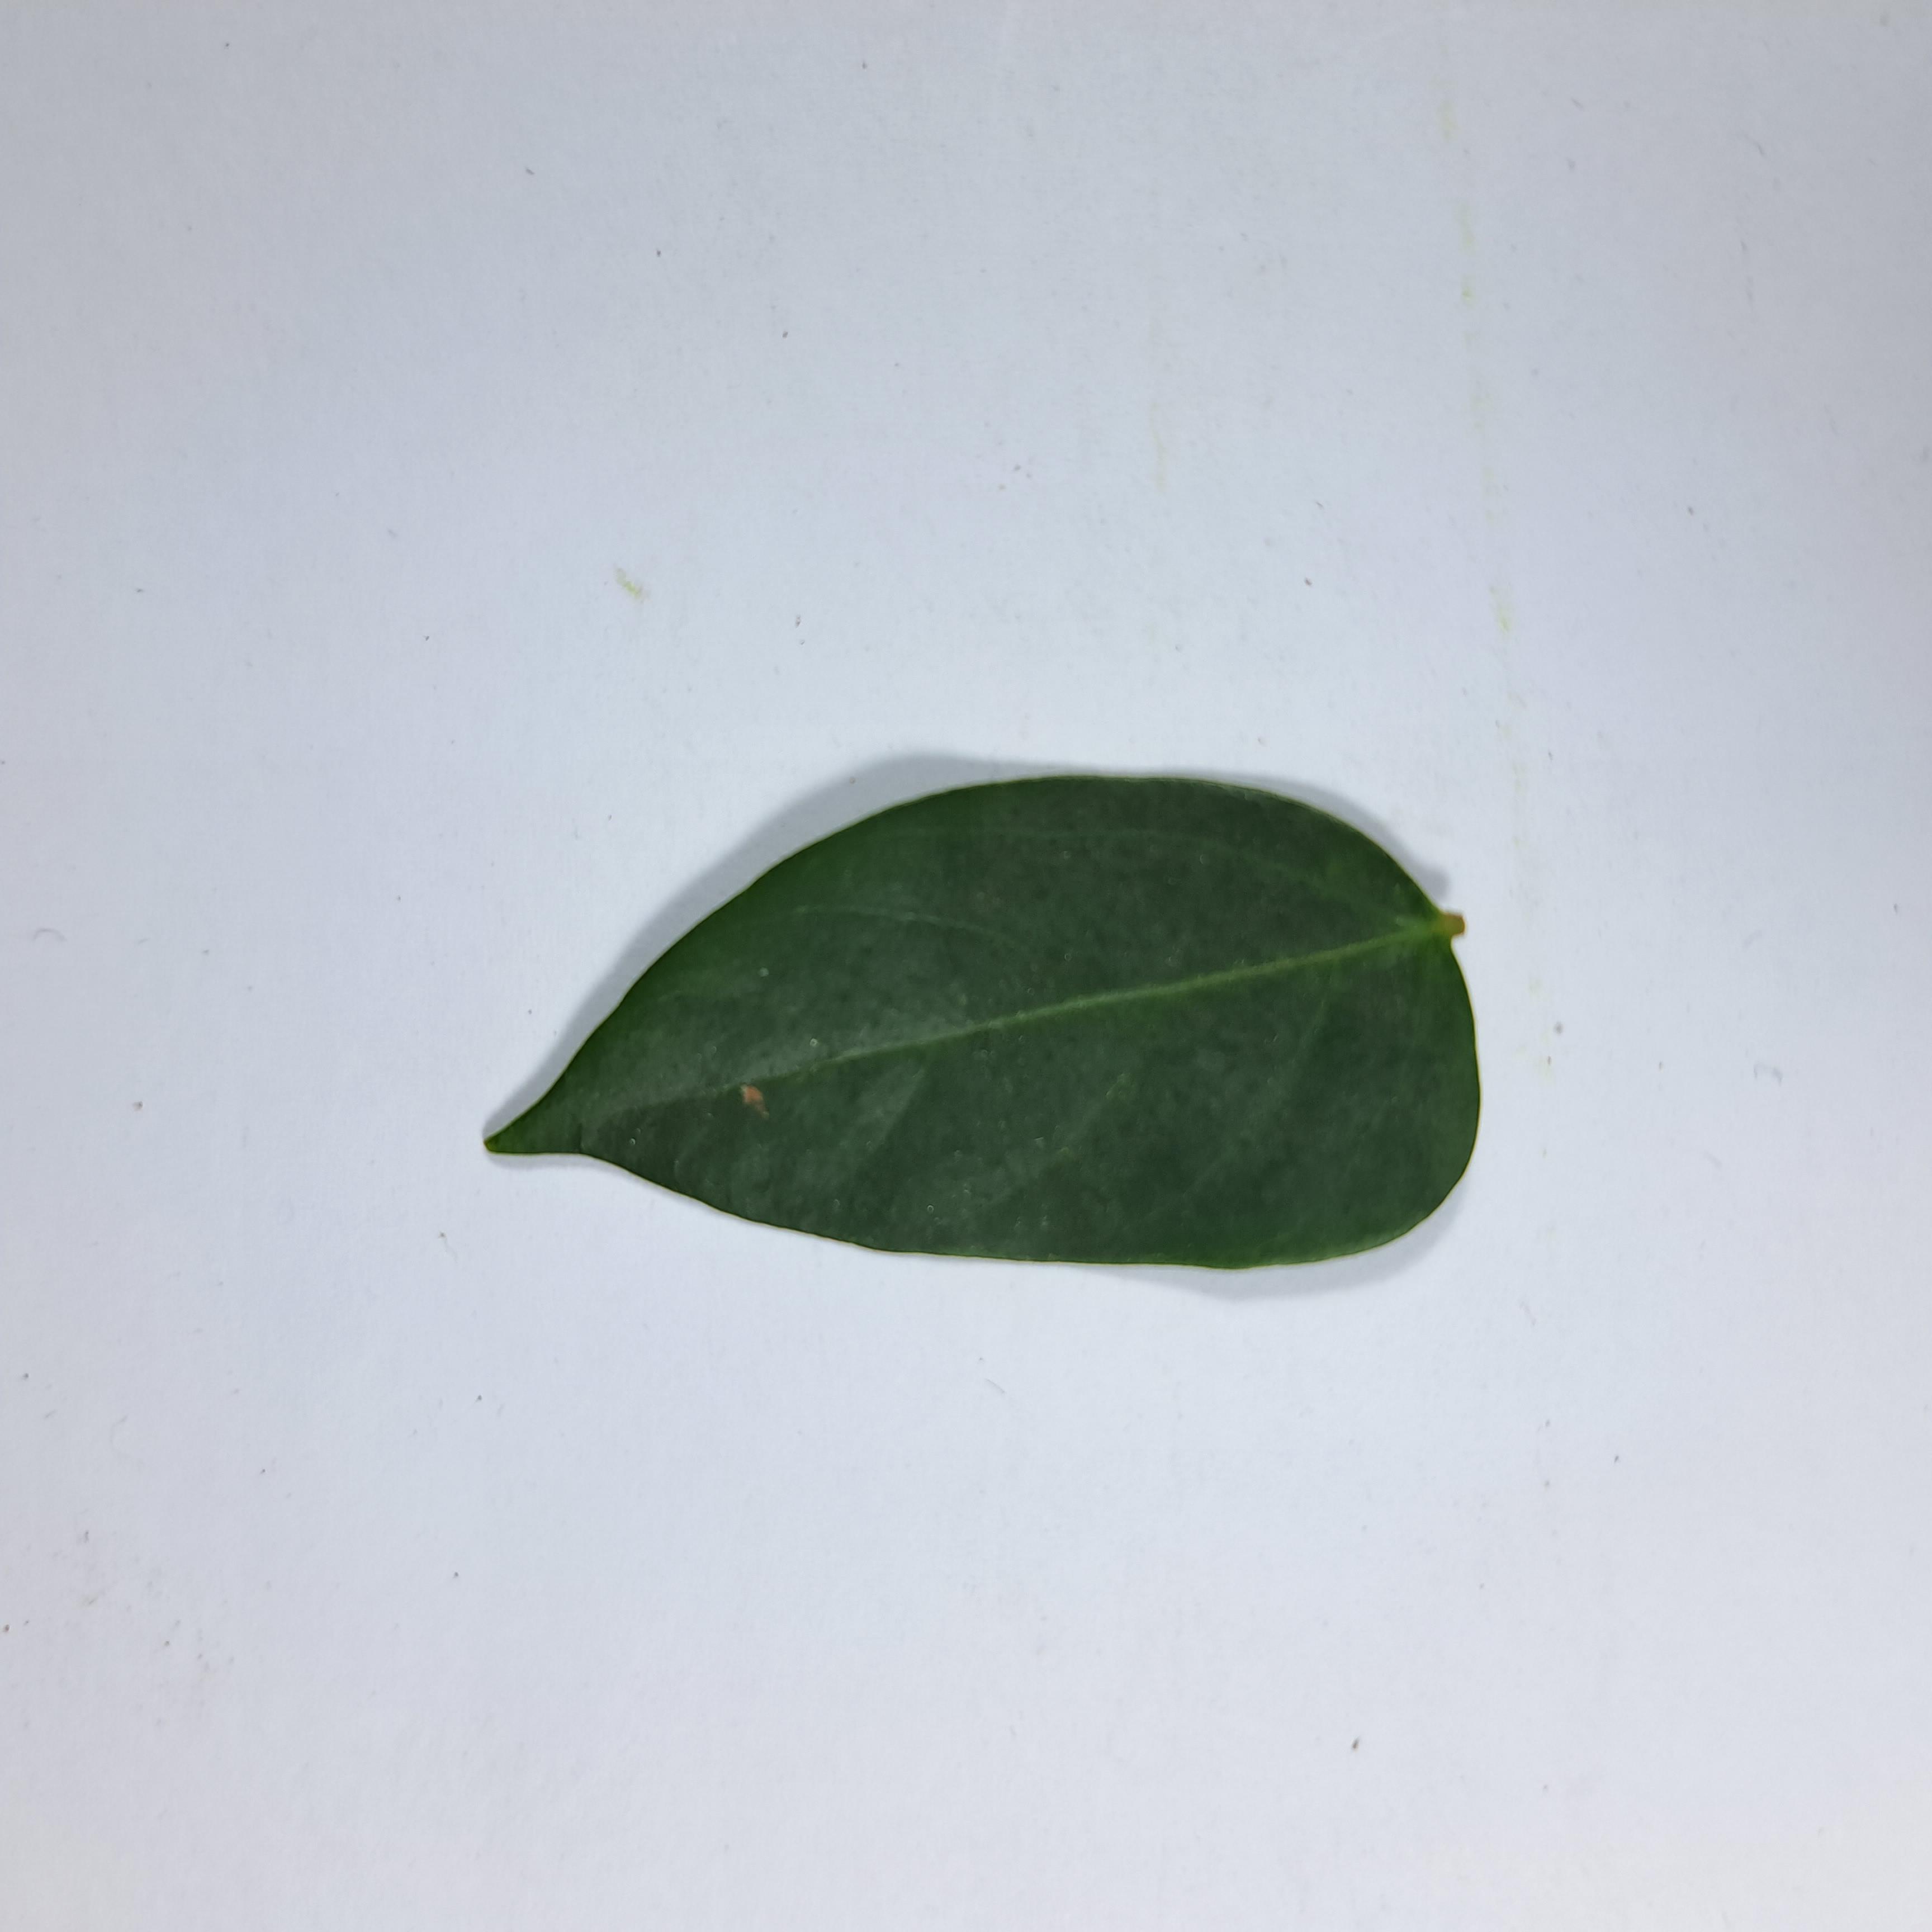
Label: Healthy Leaves